Kuwait International Airport

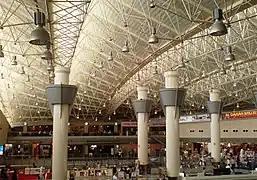
Inside the airport's Terminal 1

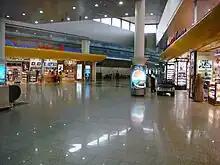
Terminal 1's departures area

Terminal 1, designed by Kenzo Tange, is the primary building at Kuwait International Airport and houses most arriving and departing flights other than those operated by Jazeera Airways and Kuwait Airways, which operate out of the other terminals. It has 16 gates, including 10 with contact bridges. The terminal also houses restaurants, duty-free shops, security checkpoints, and four lounges.